Daniel Schmidt (footballer)

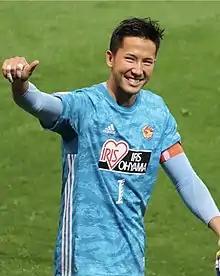
Schmidt with Vegalta Sendai in 2019

is a professional footballer who plays as a goalkeeper for the J1 League club, Nagoya Grampus. Born in the United States, he represents the Japan national team.